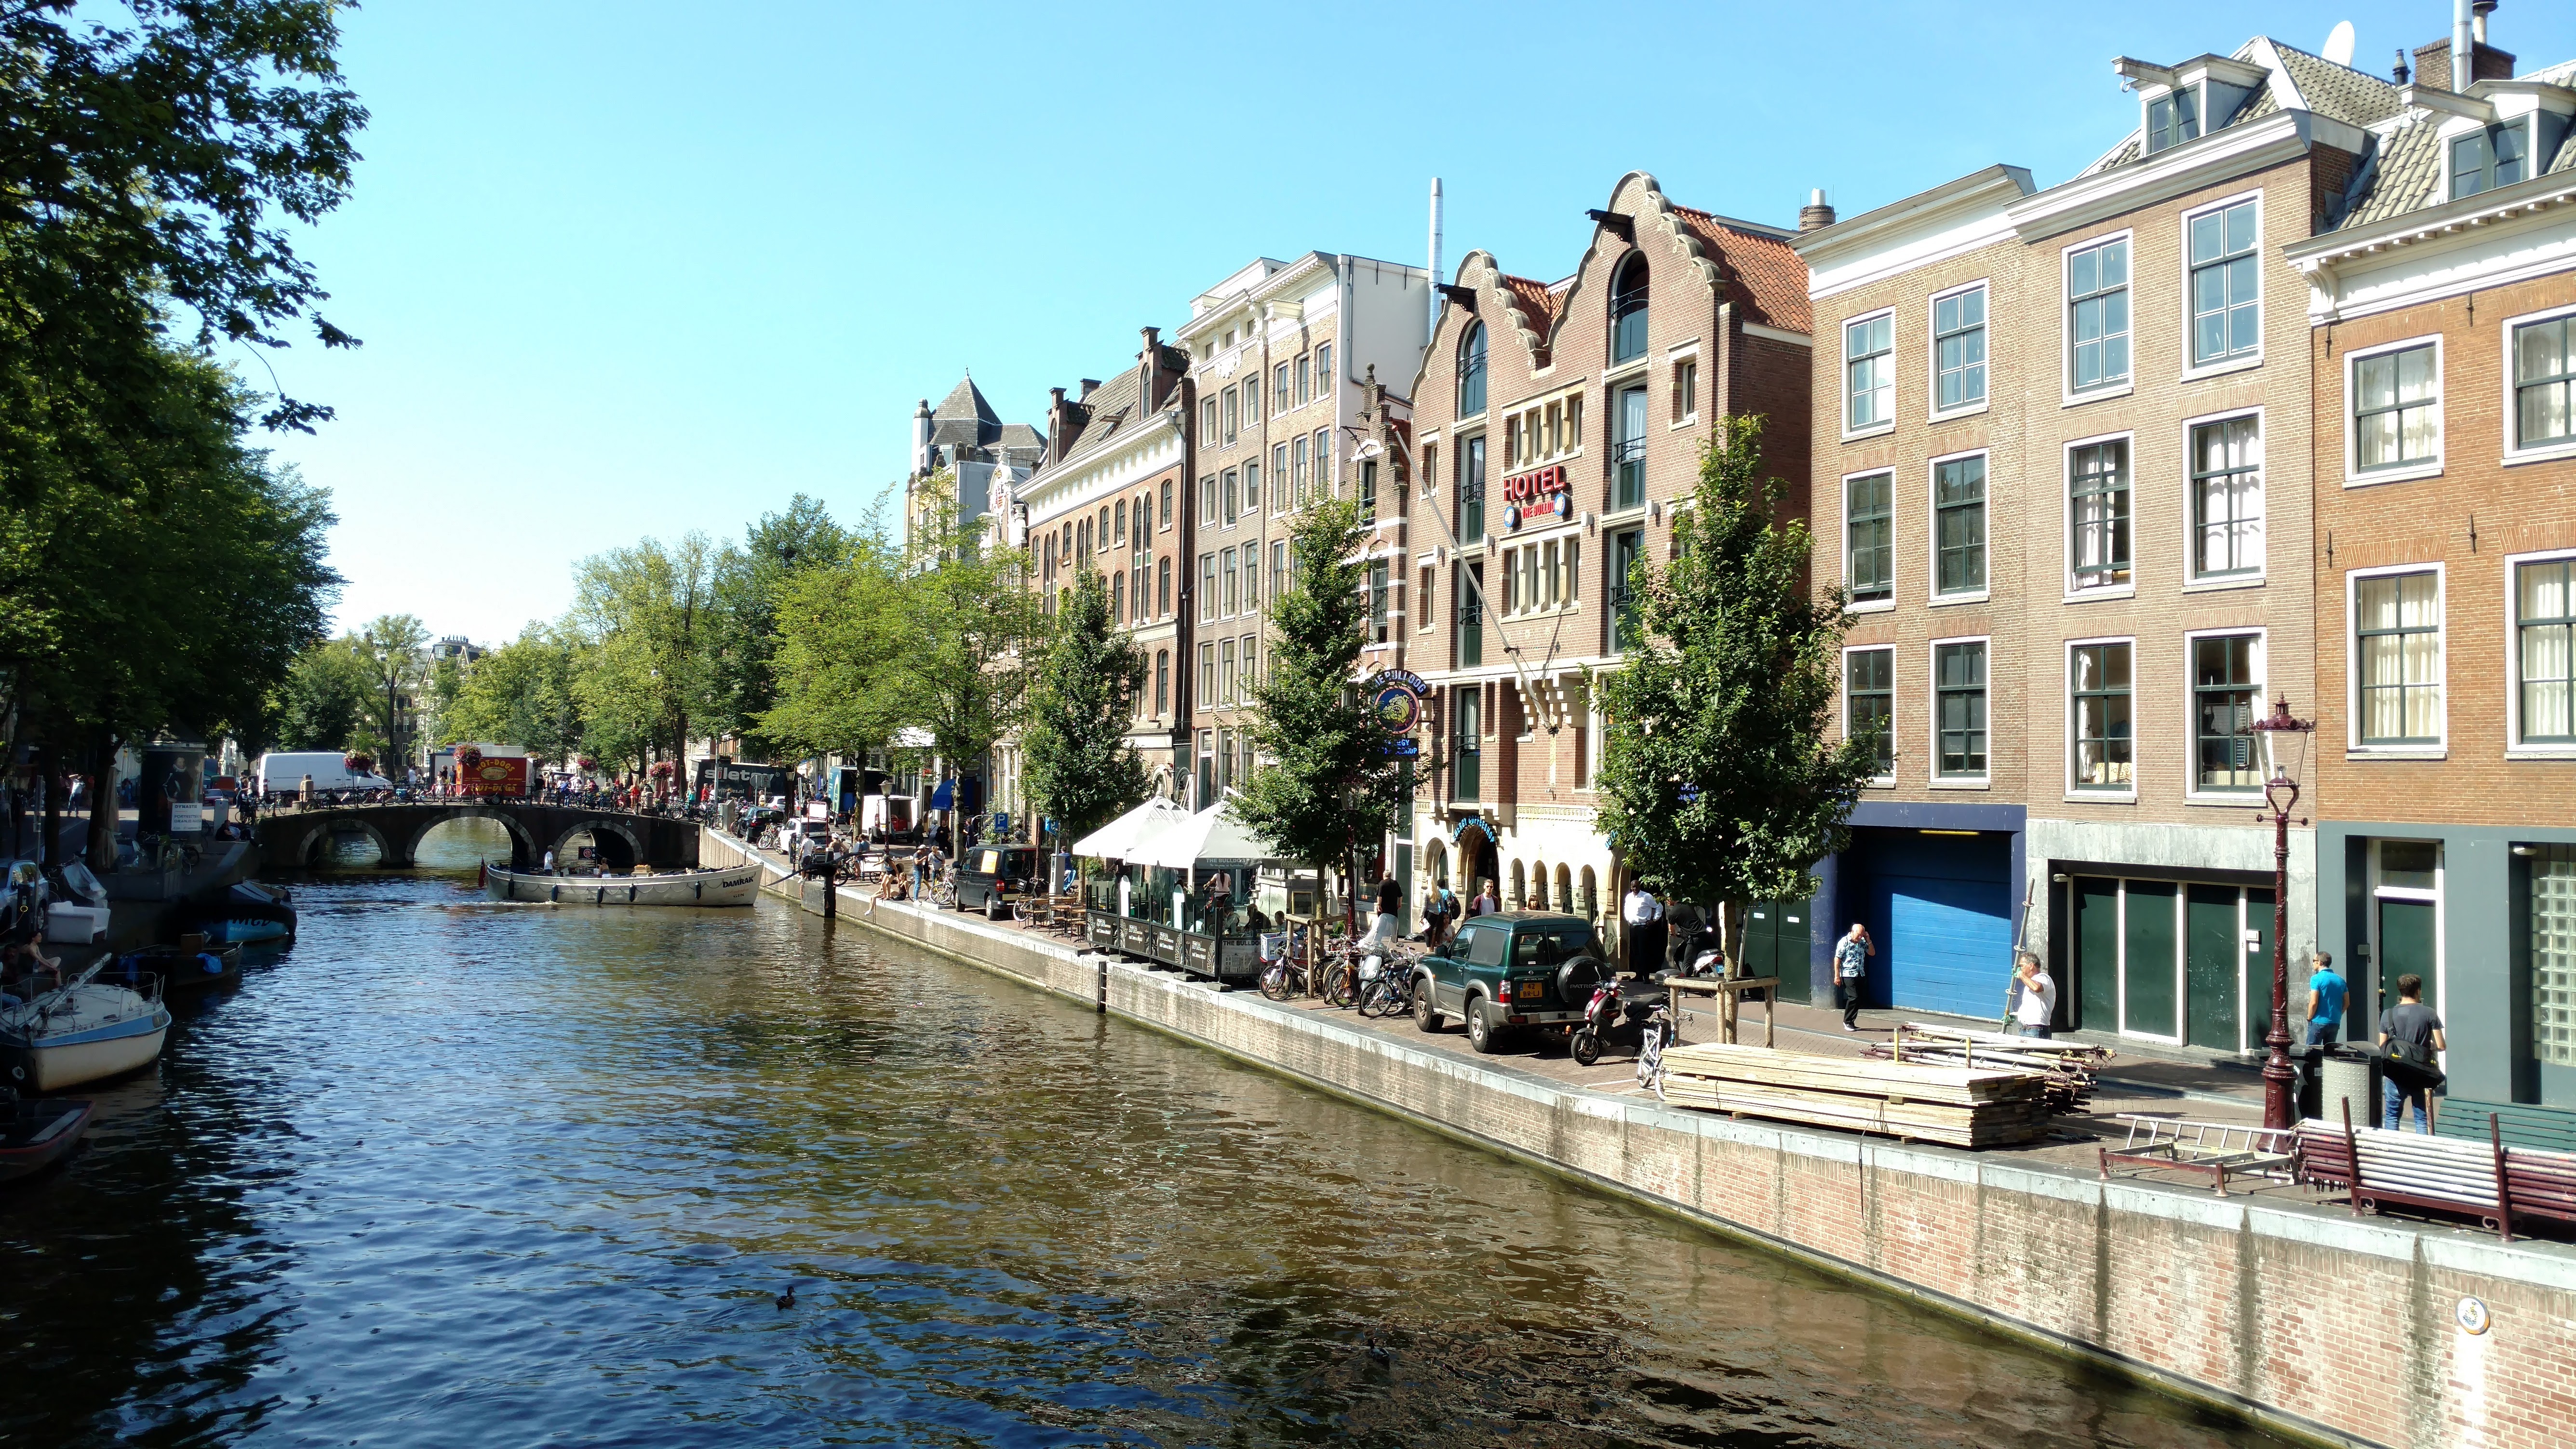
water, sky, town, canal, cityscape, plaza, tourism, waterway, body of water, holland, amsterdam, netherlands, landform, amsterdam canal, european canal, buildings along canal, geographical feature